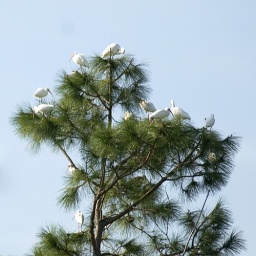
Close-up of the birds in trees in Florida.